Siege of Stirling Castle (1746)

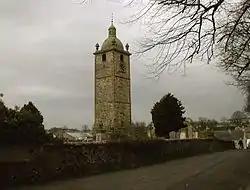
St. Ninians; the steeple was the only part left standing after the explosion on 1 February

The Jacobites had been using the nearby church of St Ninians to store munitions, which blew up during the retreat; despite later claims it was deliberate, it seems more likely the explosion was due to carelessness when moving the stores. John Cameron, minister to Lochiel's regiment, was passing the church in a carriage with Murray of Broughton's wife when it blew up; she was thrown from the chaise and concussed, while nine townspeople and a number of Jacobites were buried in the ruins.